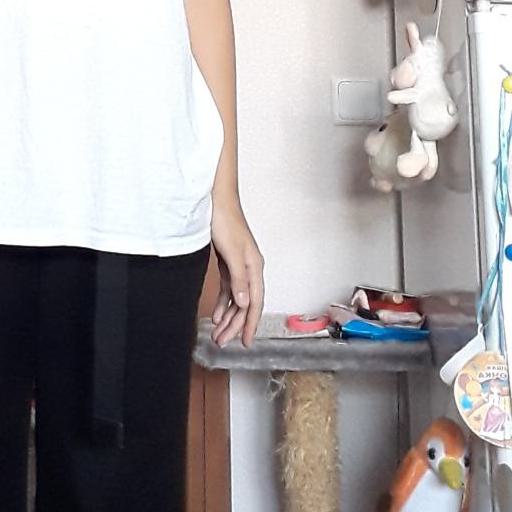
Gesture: no_gesture